ToeJam & Earl III: Mission to Earth

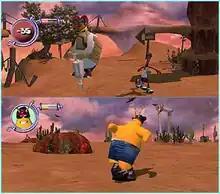
ToeJam (above) evades an Earthling, while Earl (below) explores the game world.

The game has been called both a platform game and an action-adventure game. GameSpot asserts that it combines elements of "ToeJam & Earl" and its platformer sequel, "ToeJam & Earl in Panic on Funkotron", while "GameNOW" and "Electronic Gaming Monthly" liken it to the former game. The game features both single- and two-player modes; in both, players control one of the three protagonists. ToeJam moves quickly and jumps high, but has weak attacks; Earl is tougher and has more powerful attacks, but is slow and jumps lower than ToeJam; Latisha ranks between the two in terms of athleticism, and gains additional power-ups later in the game. In the game's two-player mode, the camera moves between single and split-screen as players maneuver their characters away from each other. Characters can share power-ups when close.